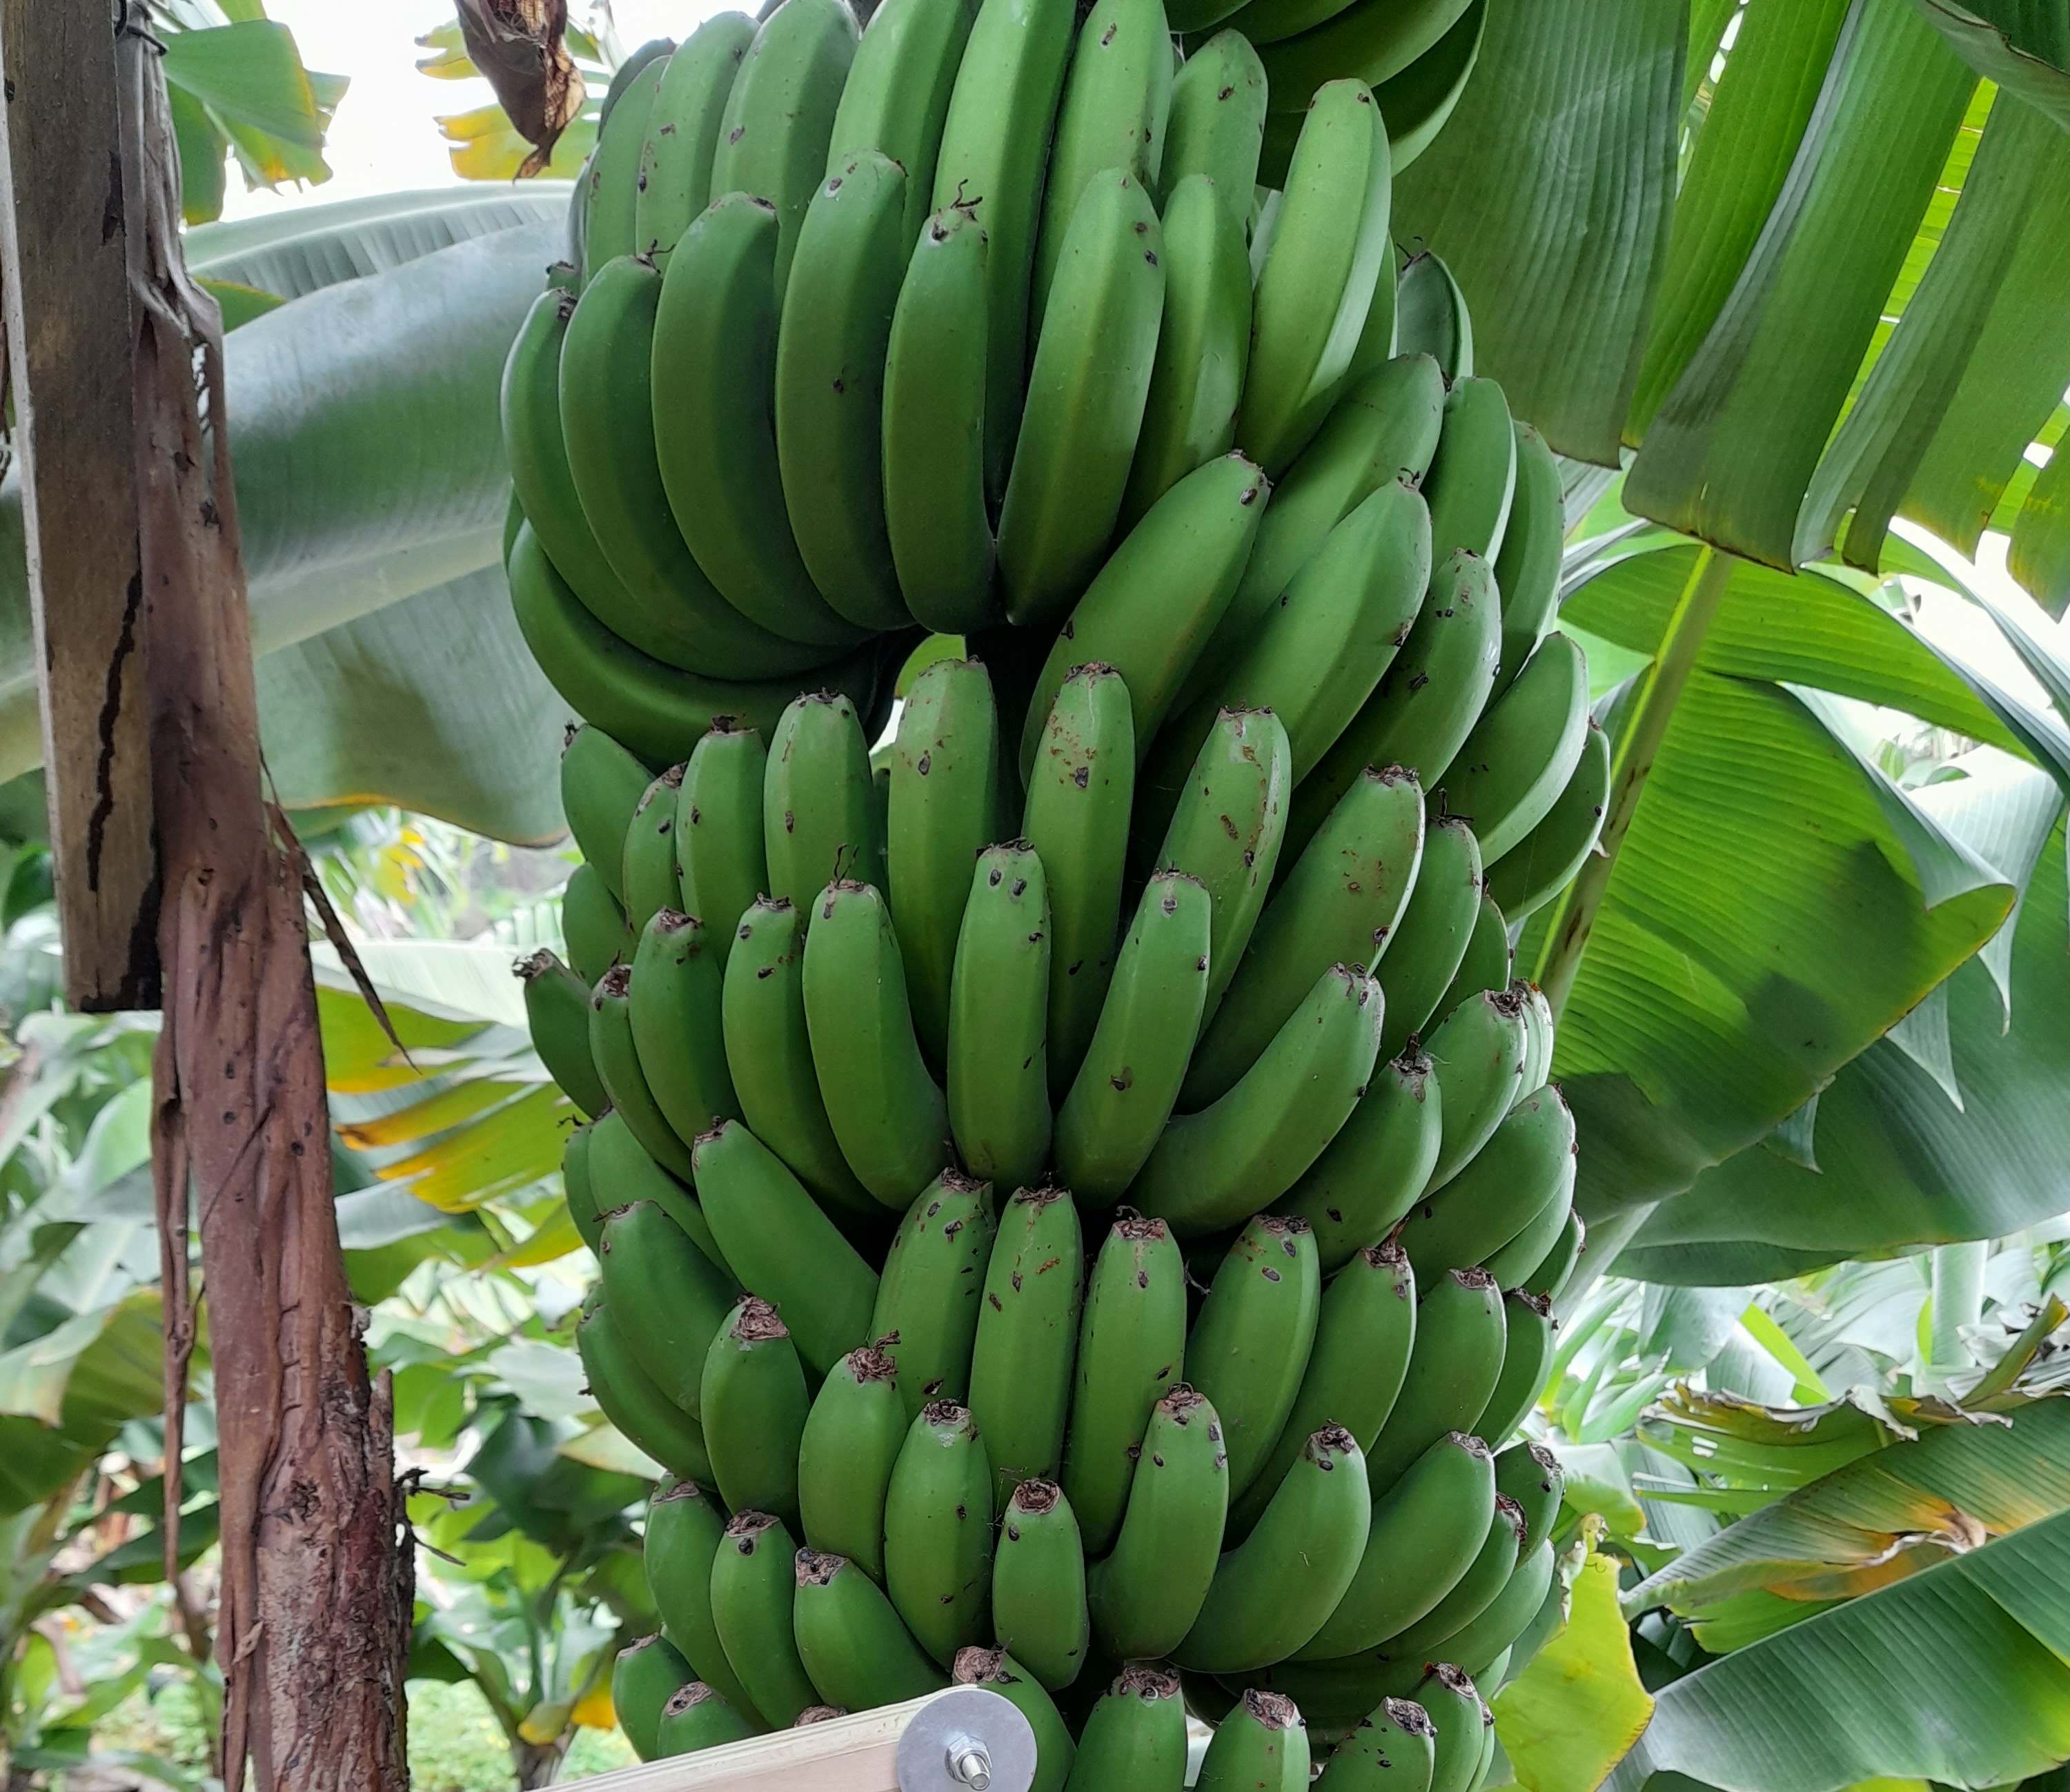
Label: Keep